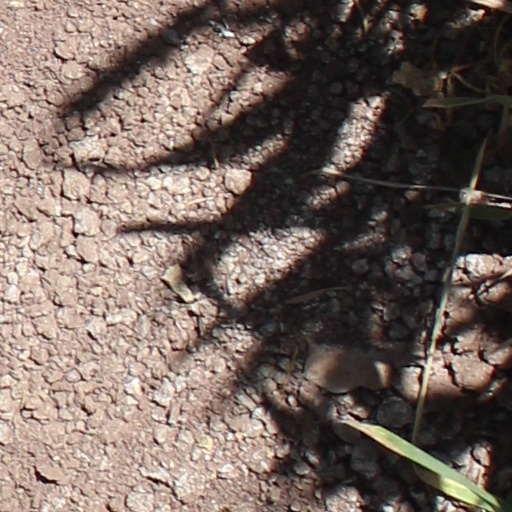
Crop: wheat